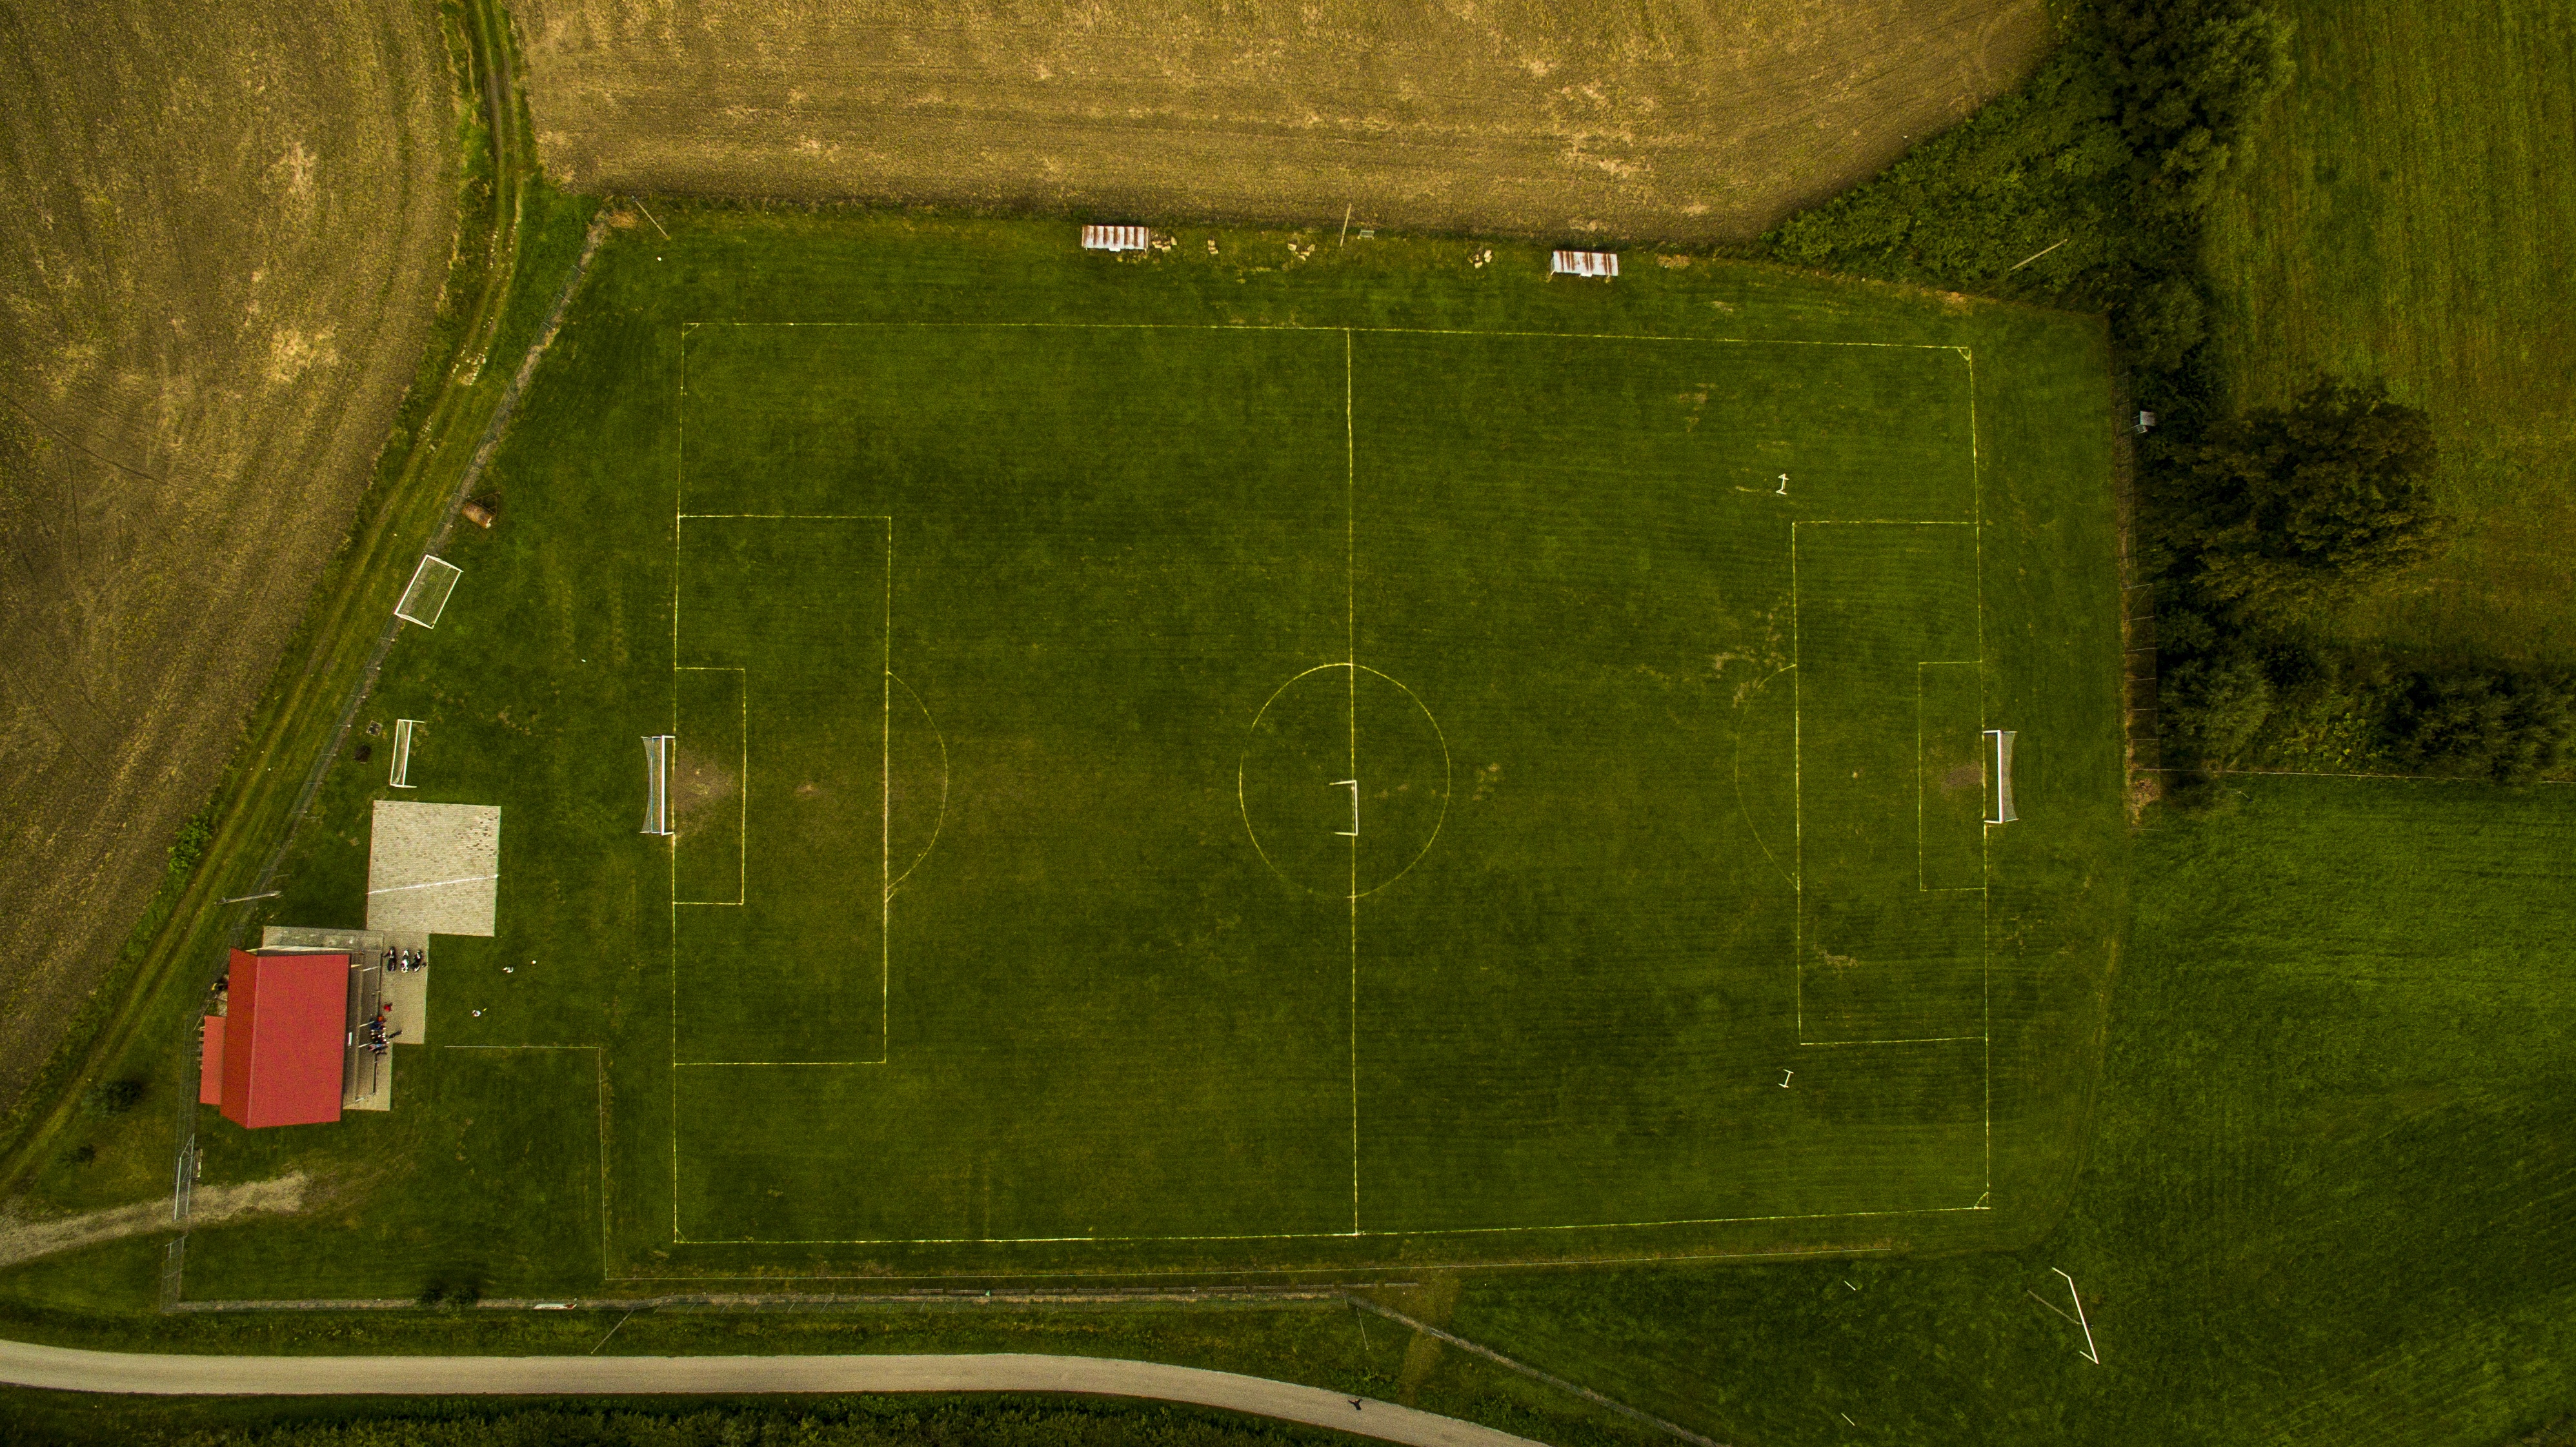
grass, structure, sport, lawn, game, sunlight, green, training, football, terrain, stadium, match, judge, stadion, screenshot, the pitch, aerial photography, the ball, sport venue